A.K. Nazmul Karim

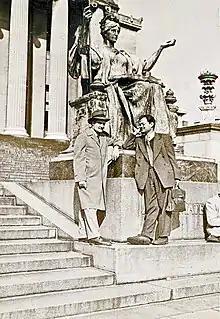
Karim (right) at Columbia University (1950s)

Karim passed his Entrance examination in 1939 in First Division from Thakurgaon High, English School. Later in 1941, he passed IA (Intermediate in Arts) Examination again in First Division from Dhaka College.